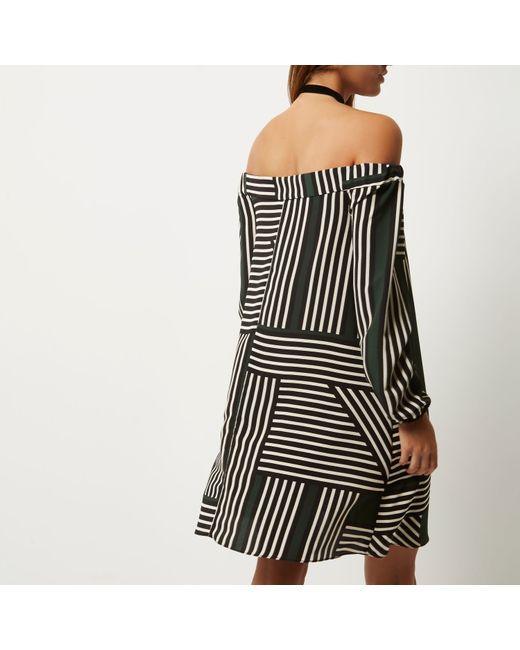
Schwarzes Damenkleid mit weißen Streifen, schulterfrei